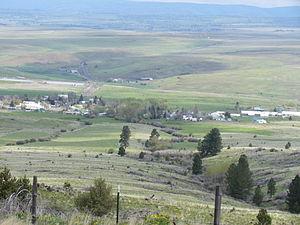
Long Creek est une ville américaine située dans le Grant en Oregon. En 2010 sa population était de 197 habitants.